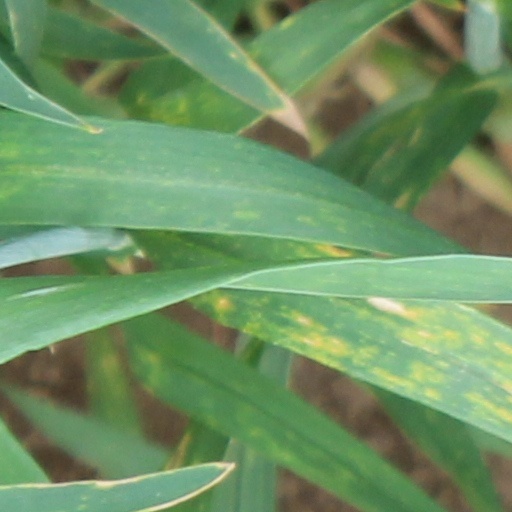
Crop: wheat